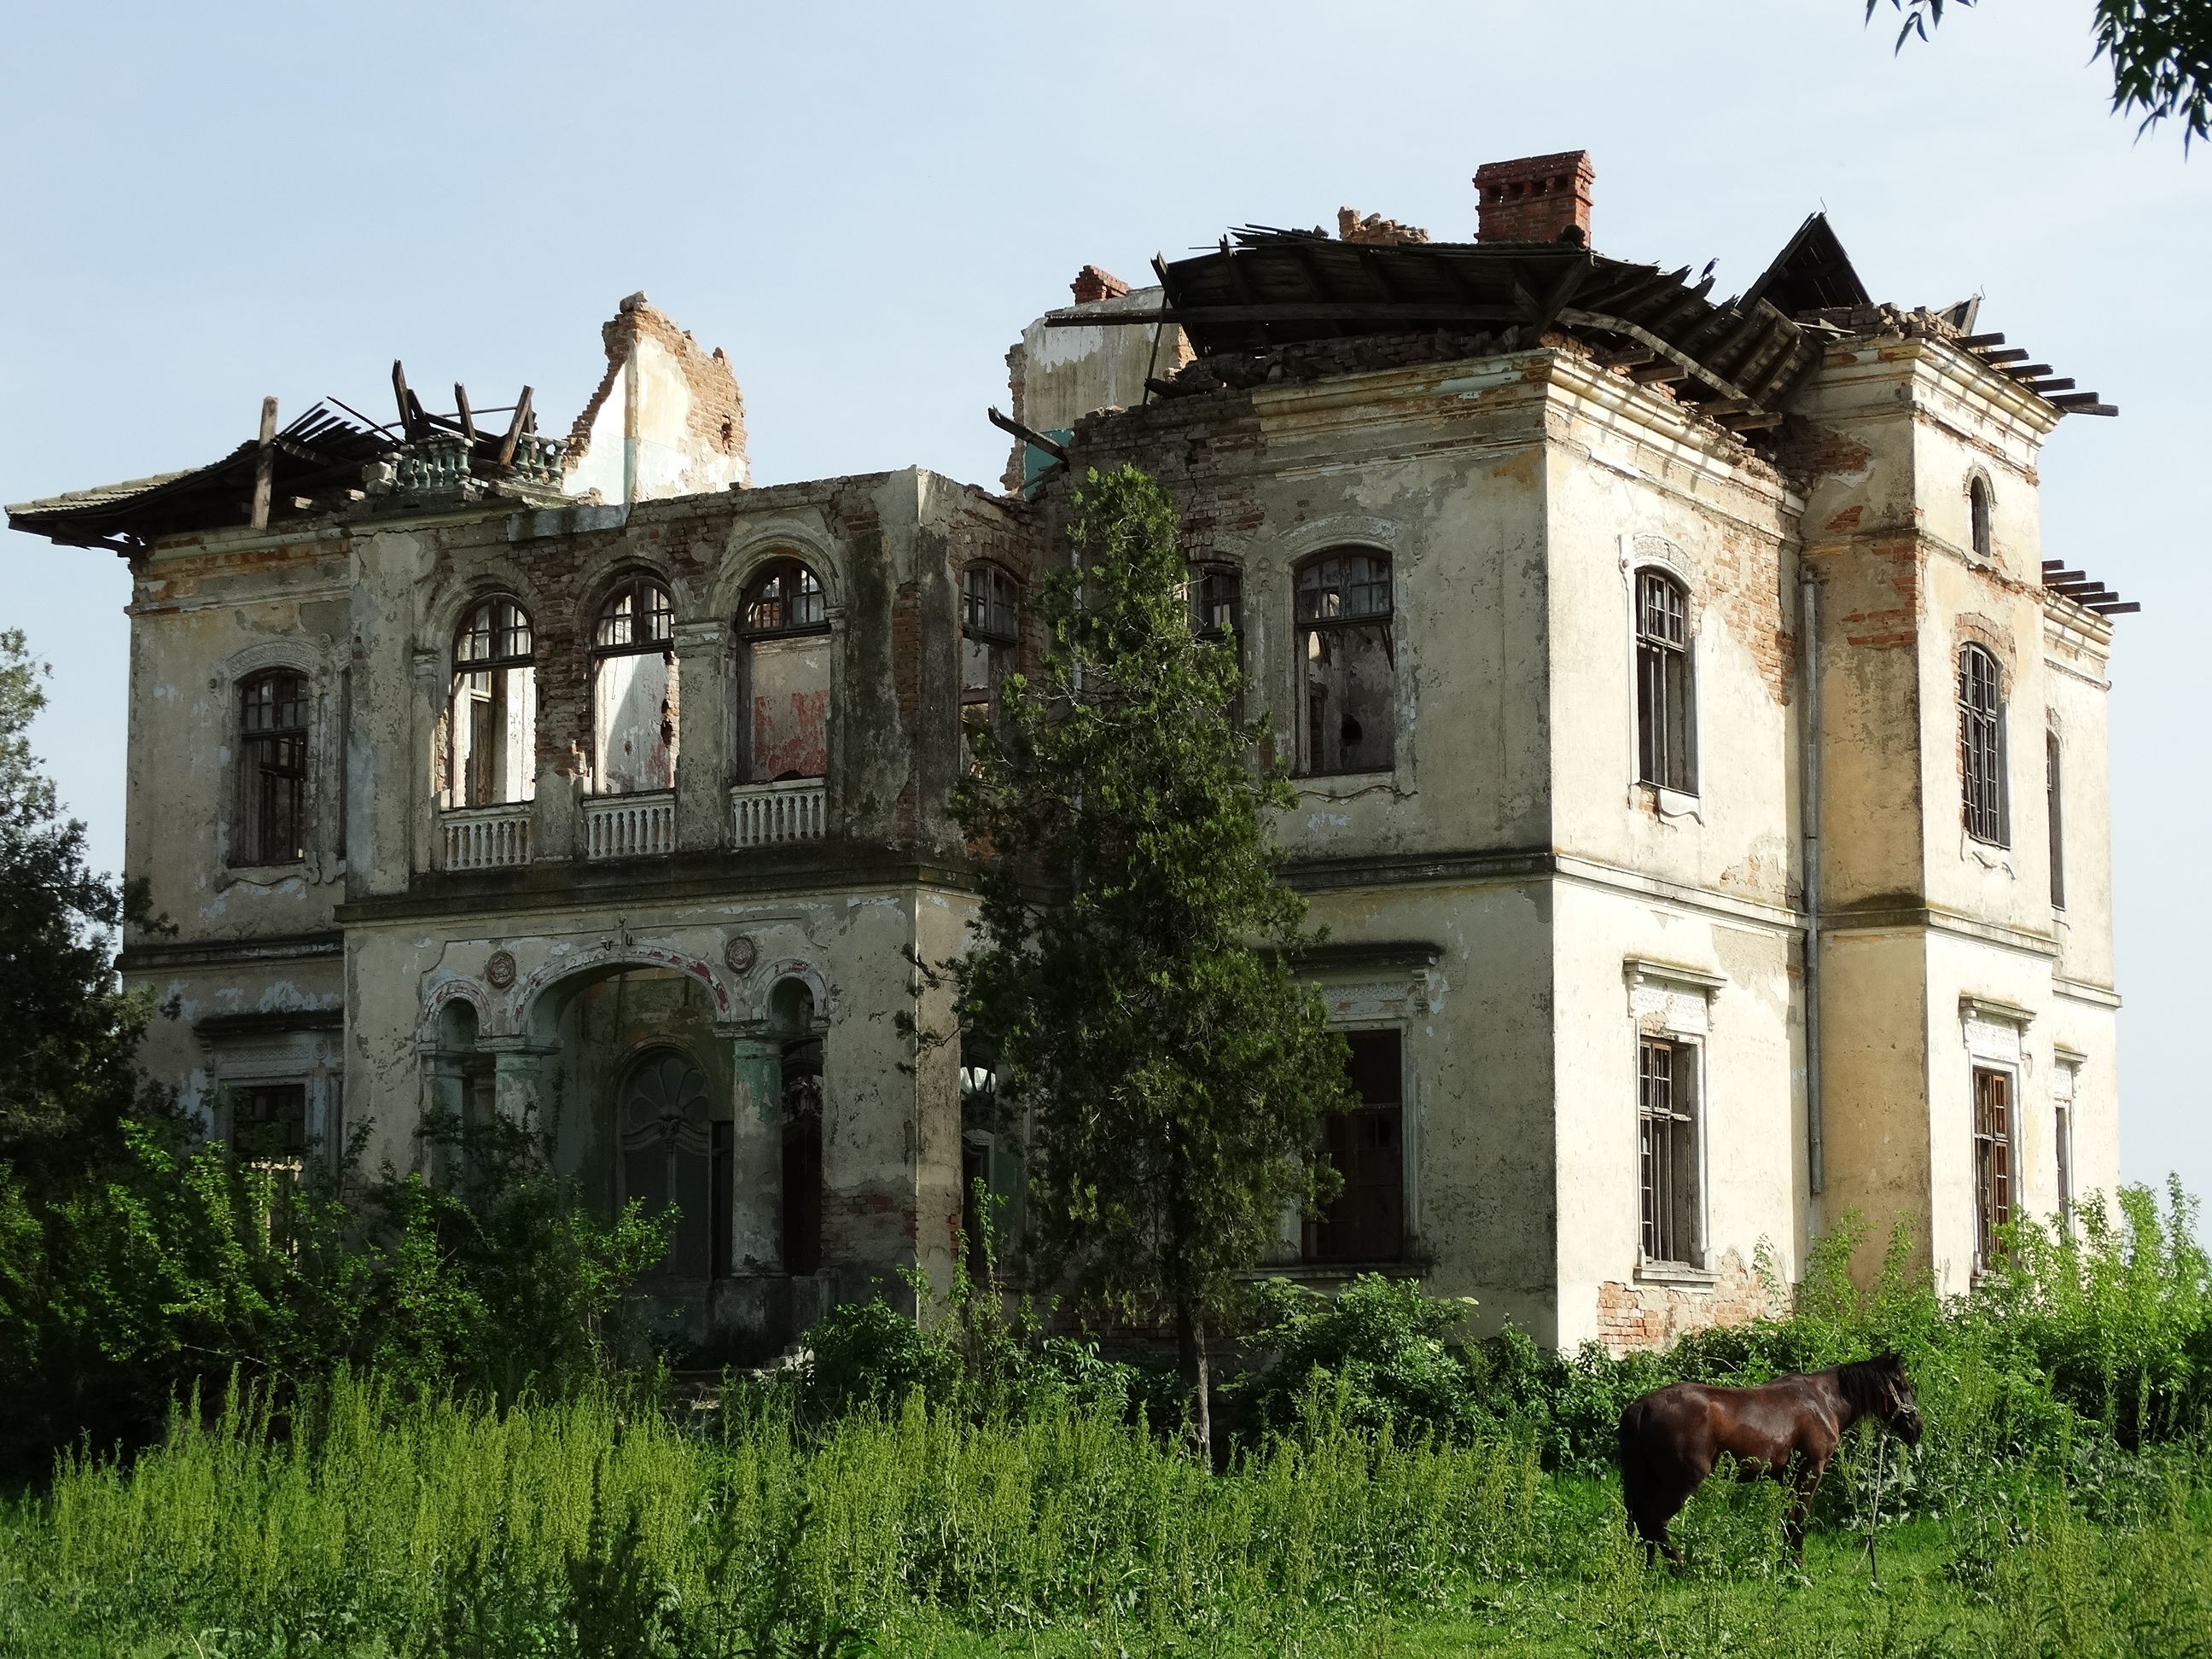
architecture, villa, mansion, house, building, chateau, palace, old, village, castle, facade, property, ruin, ruins, monastery, estate, g, manor house, stately home, ancient history, degraded, nada